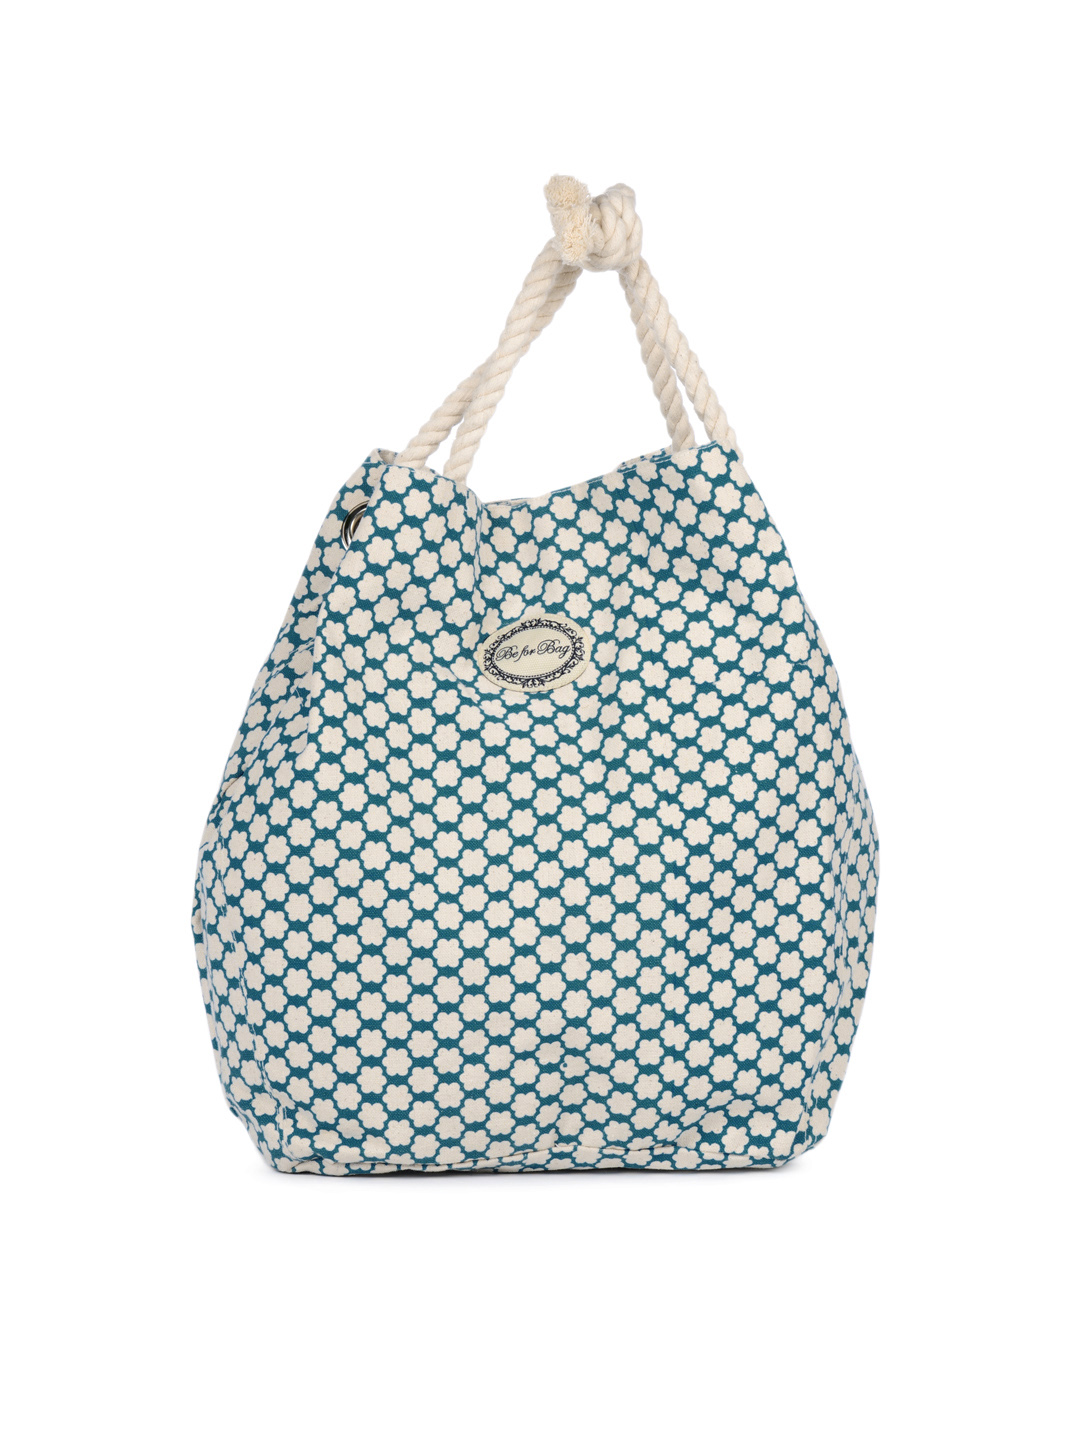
Be For Bag Women Zoli Blue Bag
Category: Accessories / Bags / Handbags
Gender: Women
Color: Blue
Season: Summer 2015
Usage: Casual